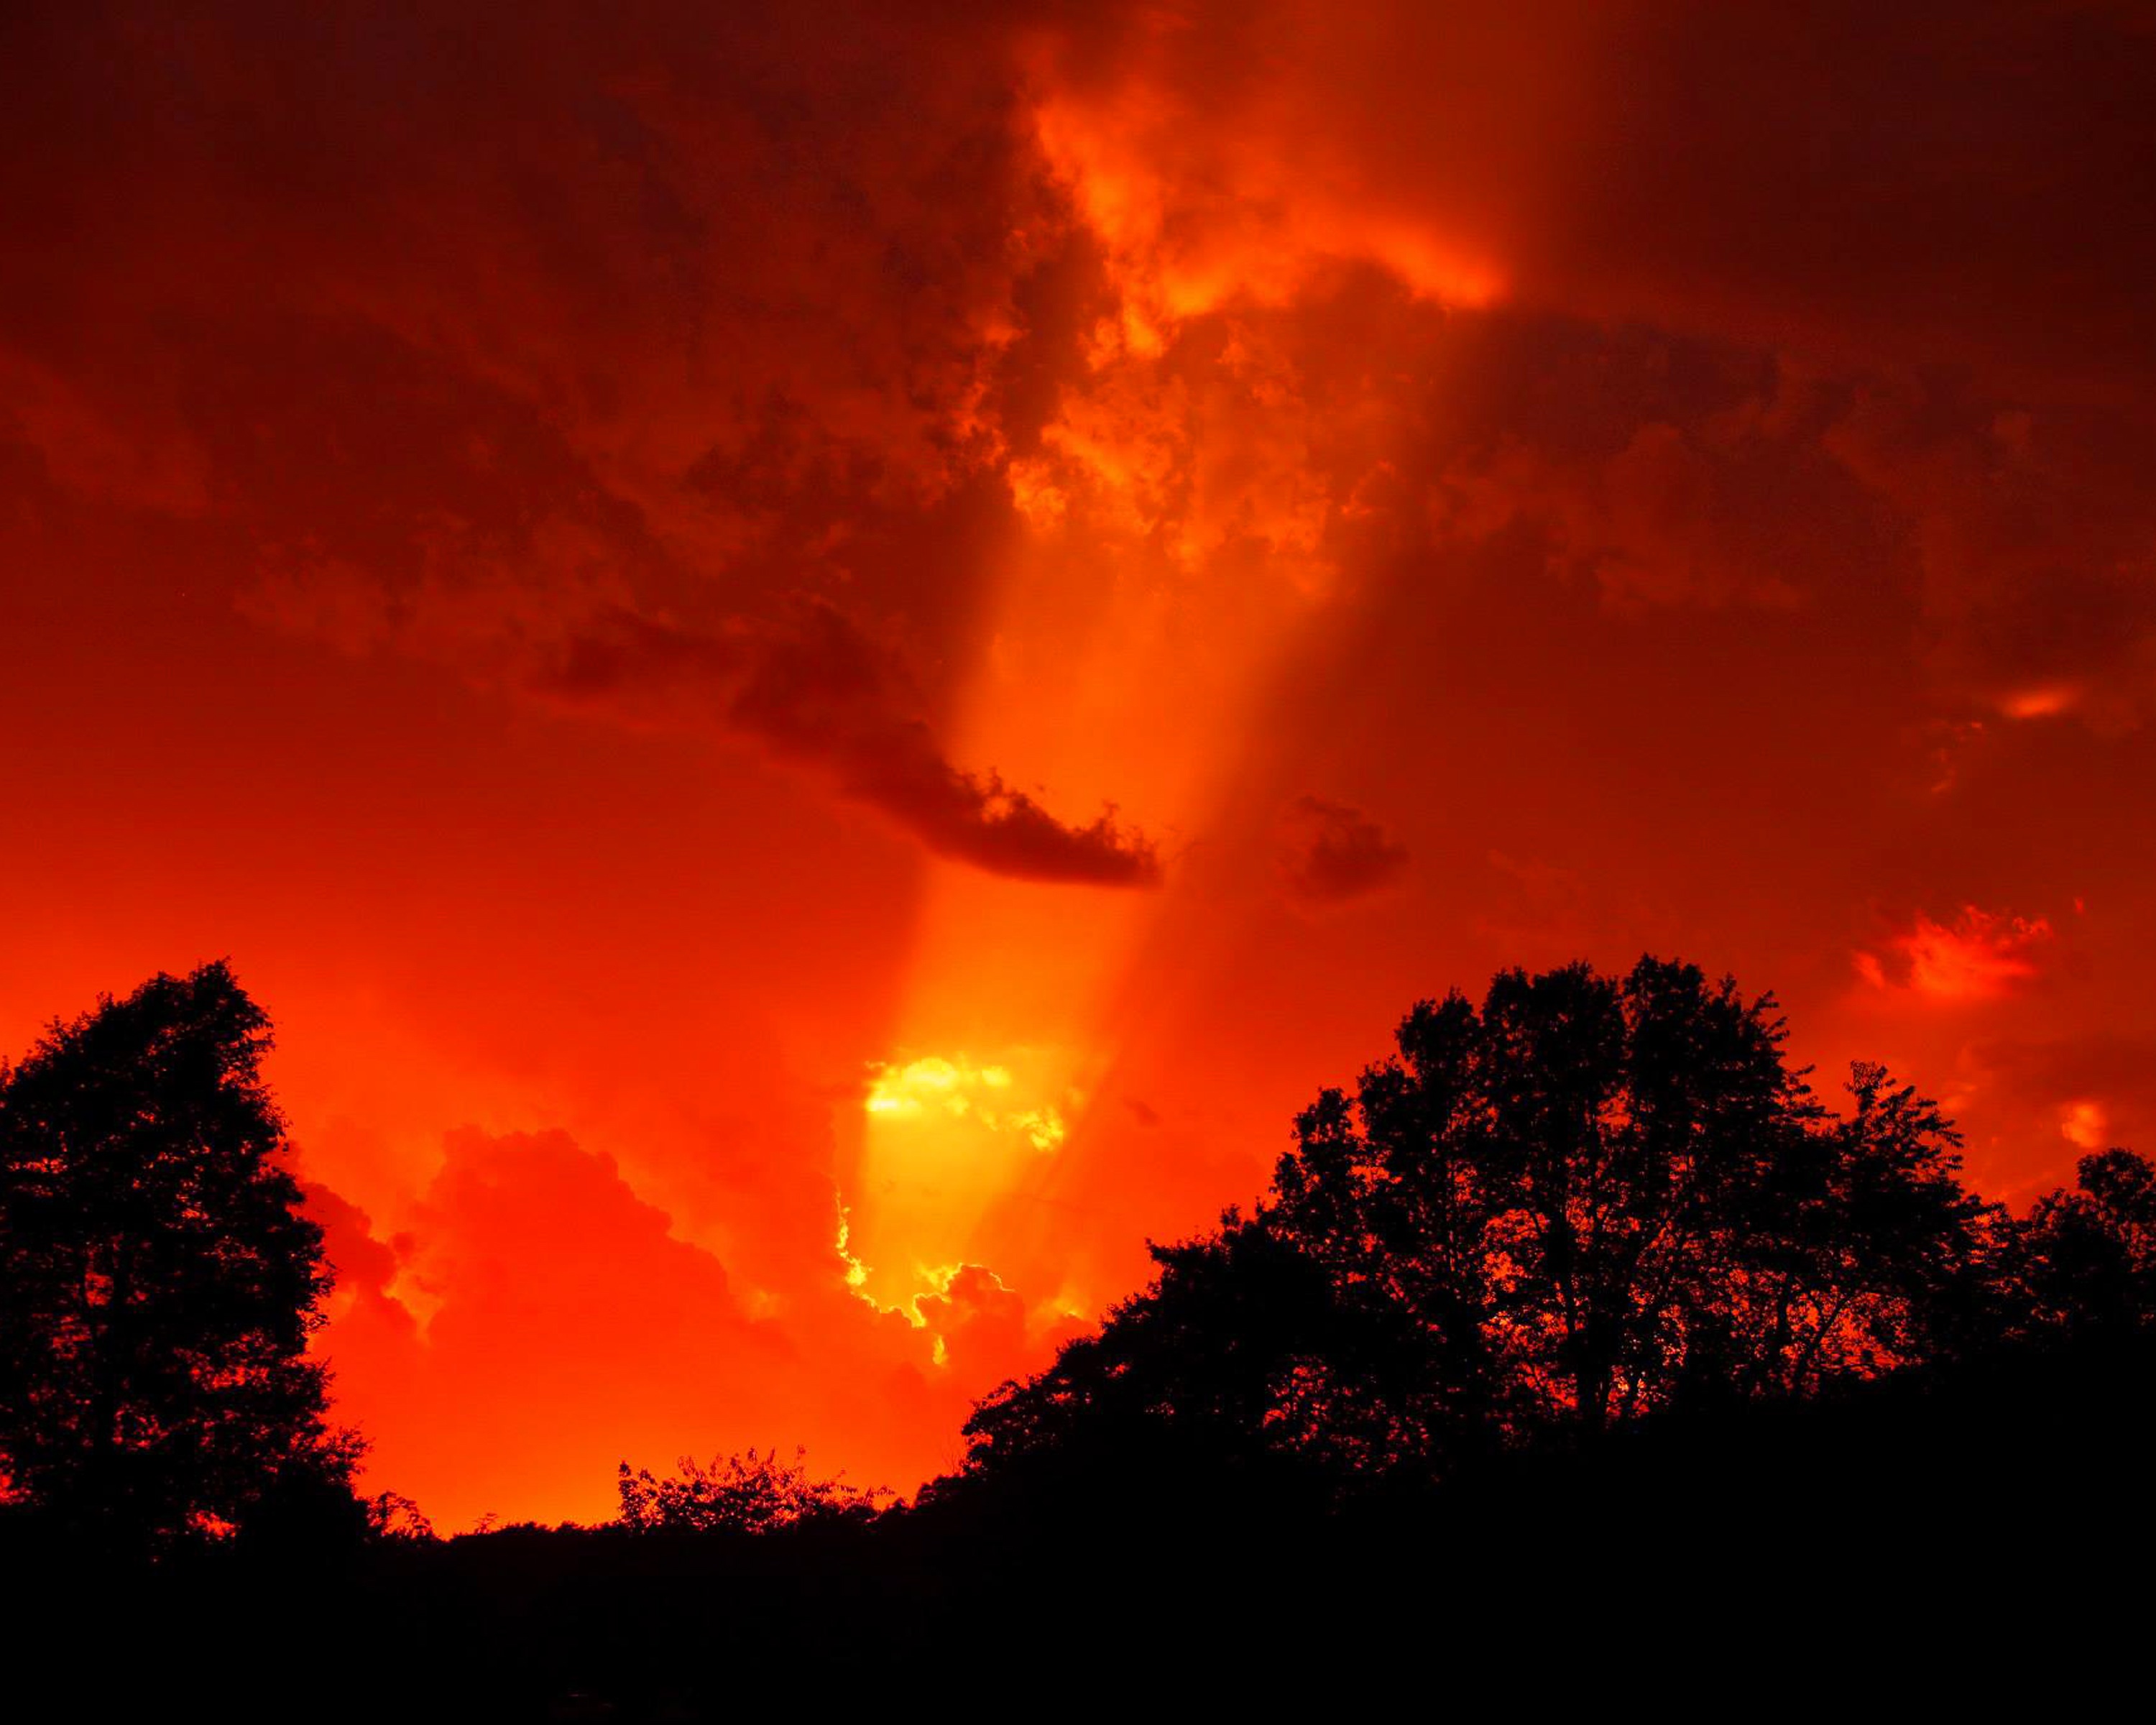
cloud, sky, sunrise, sunset, dawn, atmosphere, dusk, evening, wildfire, afterglow, geological phenomenon, red sky at morning